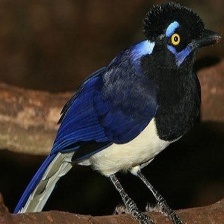
Species: AZURE JAY
Scientific name: CYANOCORAX CAERULEUS
ImageNet parent category: jay